Jean-Louis Chrétien

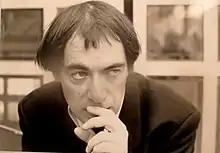
Chrétien in 1987

Jean-Louis Chrétien (24 July 1952 – 28 June 2019) was a French philosopher in the tradition of phenomenology as well as a poet and religious thinker. Author of over thirty books, he was the 2012 winner of the Cardinal Lustiger Prize for his life’s work in philosophy. He was professor emeritus of philosophy at the Sorbonne at the end of his career. The study of Chrétien increased widely after his death, a posthumous recognition that contrasts with his modest and solitary attitude.